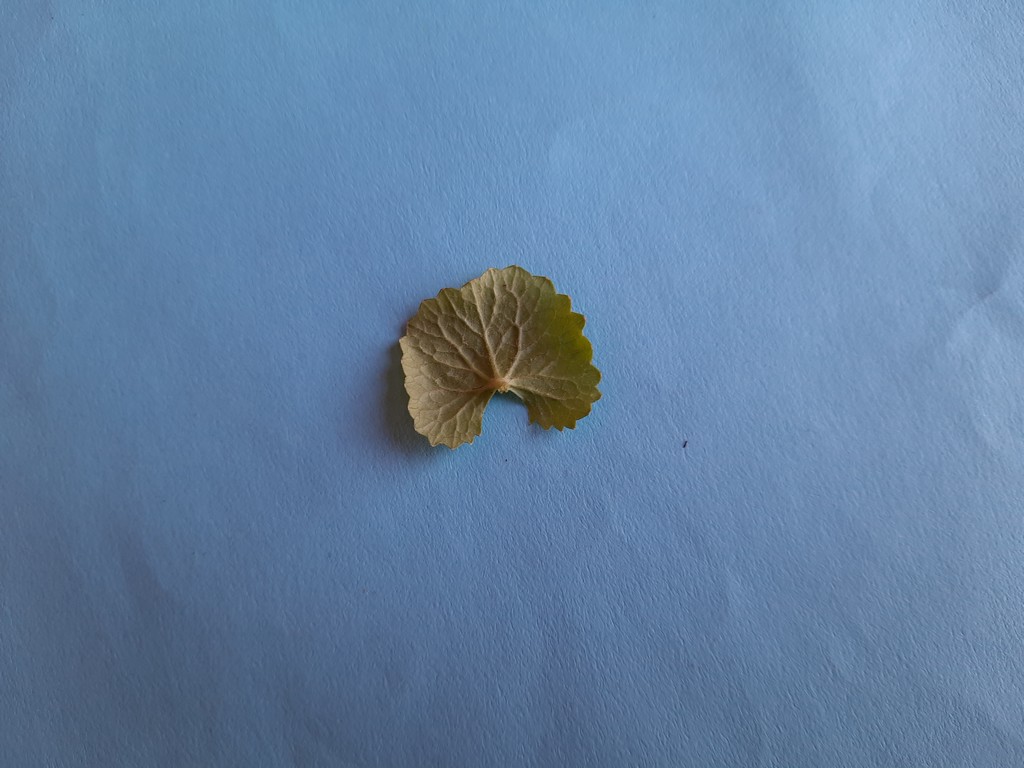
Label: Healthy